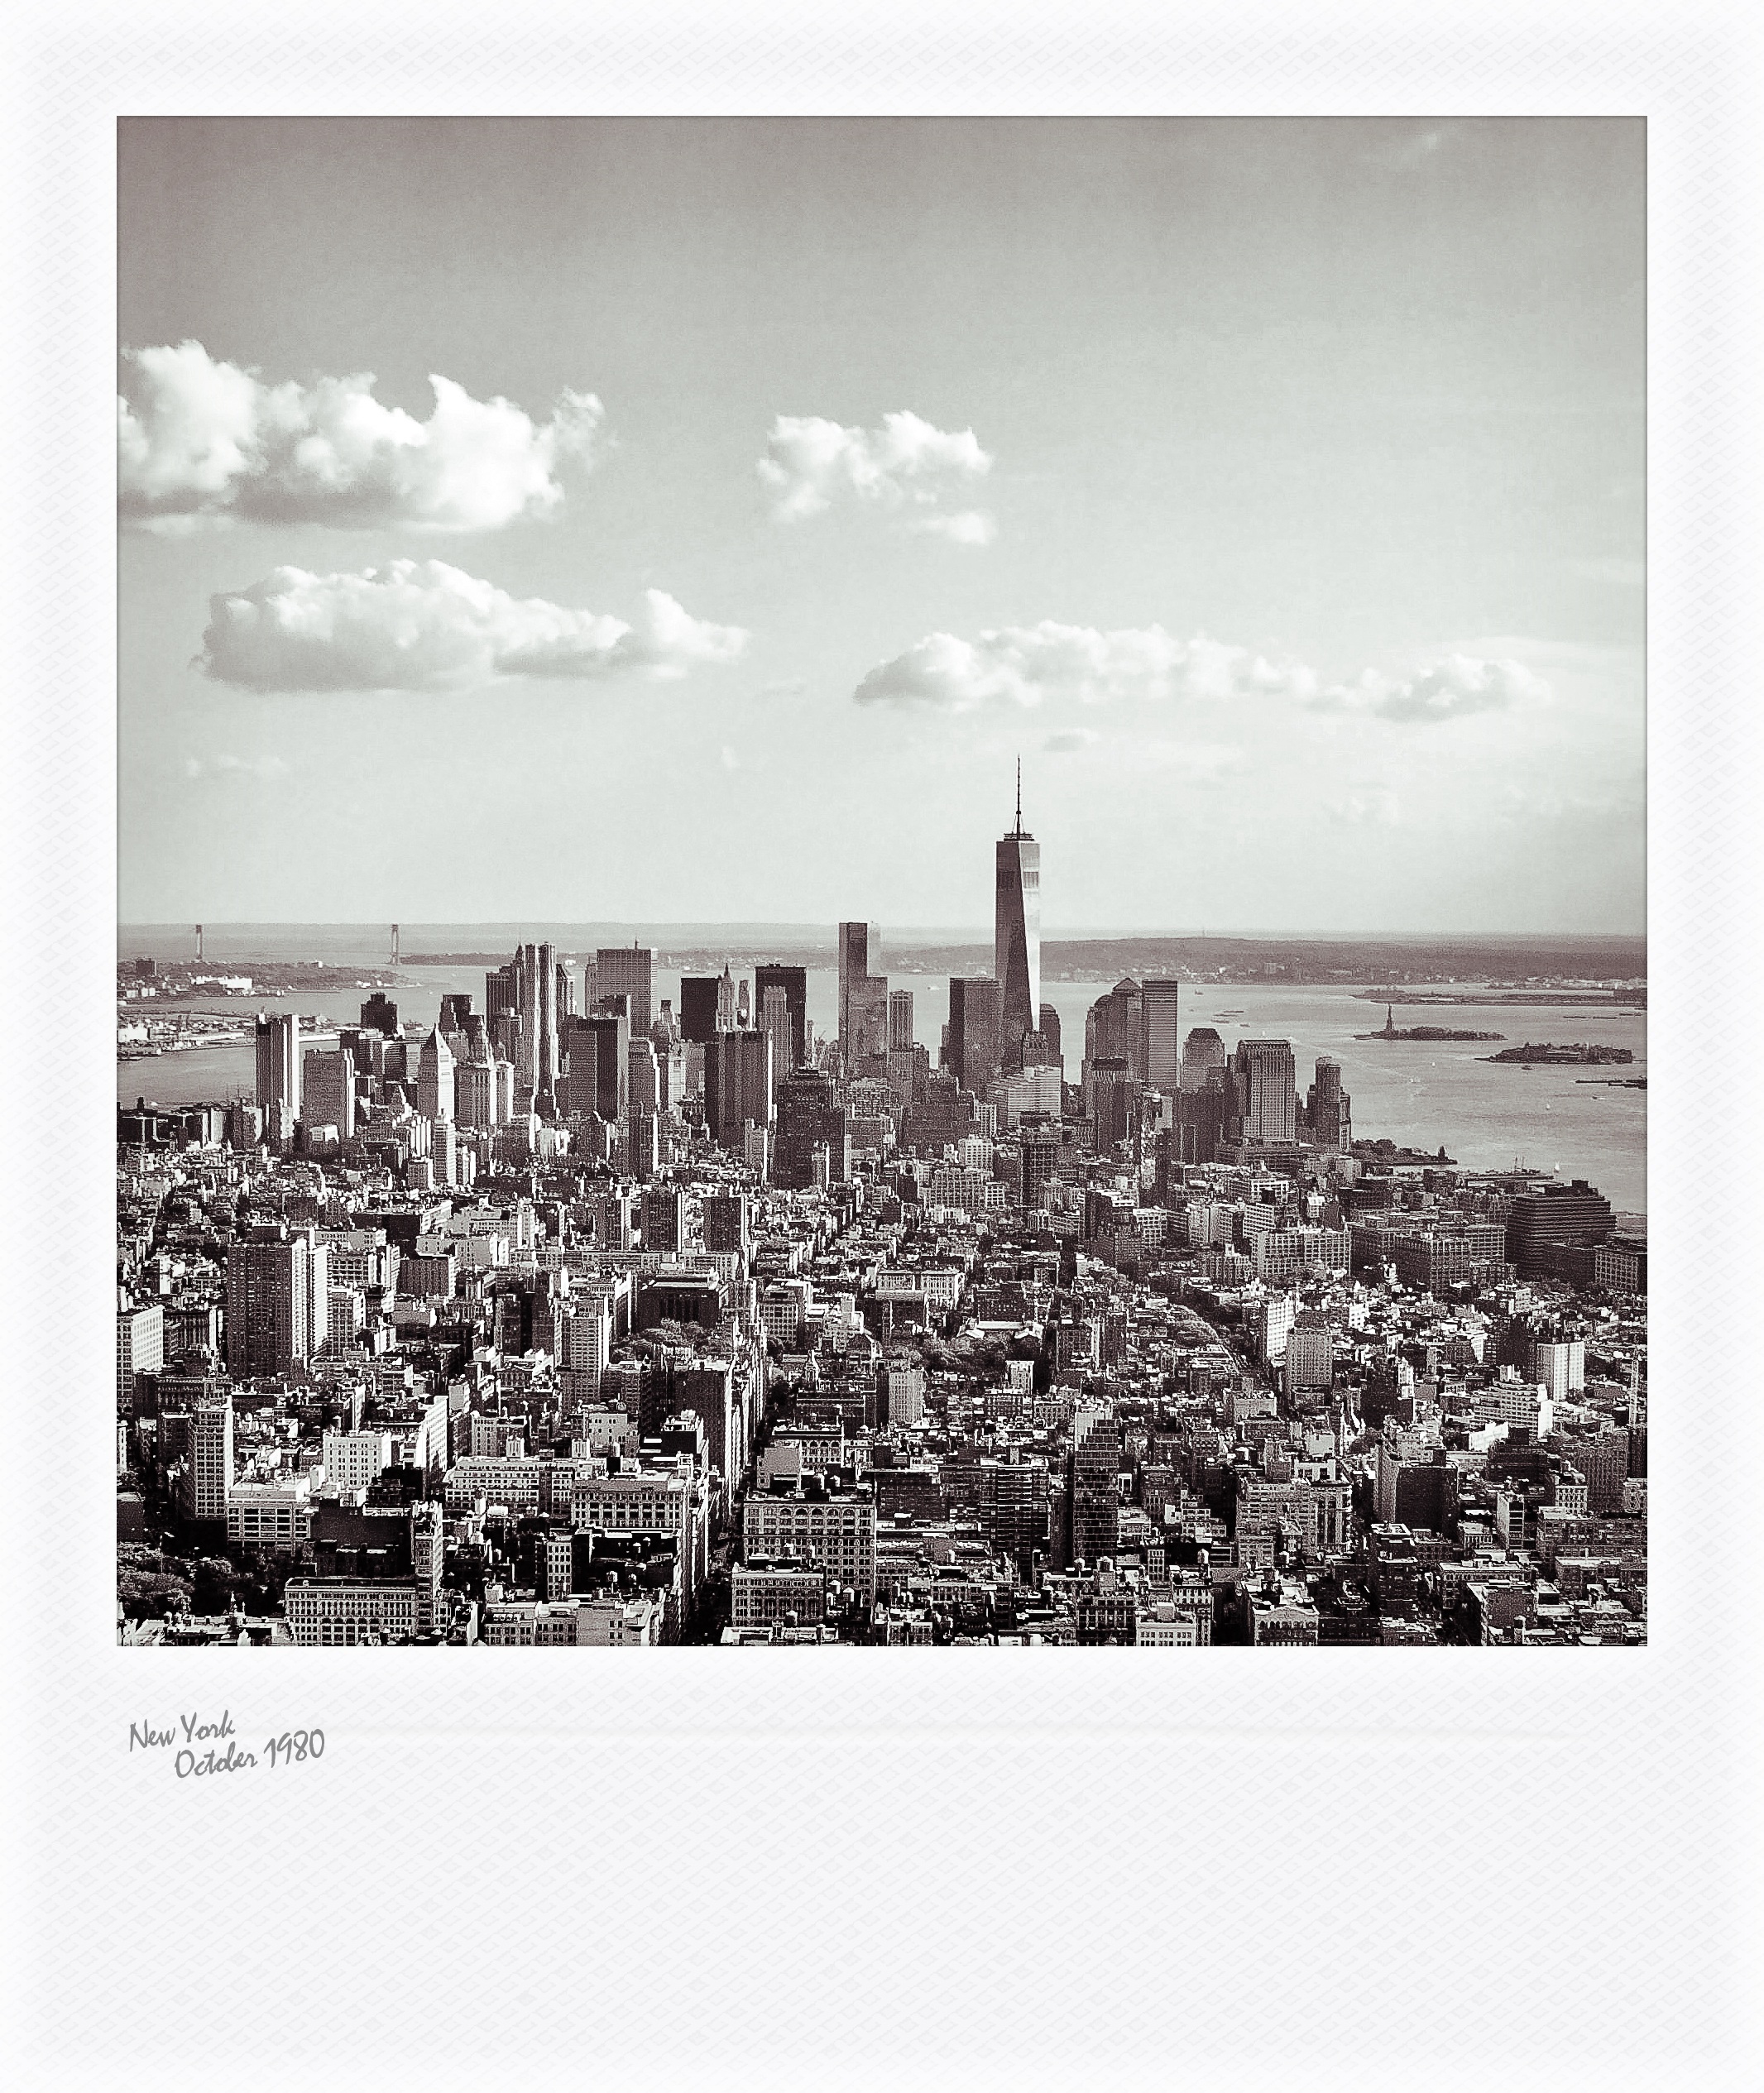
black and white, skyline, vintage, retro, city, new york, travel, memory, polaroid, photos, art, illustration, text, photograph, image, instant, presentation, cult, modern art, monochrome photography, instant camera, human settlement, polaroid photo